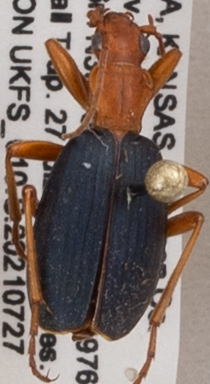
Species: Brachinus alternans
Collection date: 2021-07-27
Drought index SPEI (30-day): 0.548
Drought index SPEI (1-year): -0.232
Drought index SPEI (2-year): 0.824